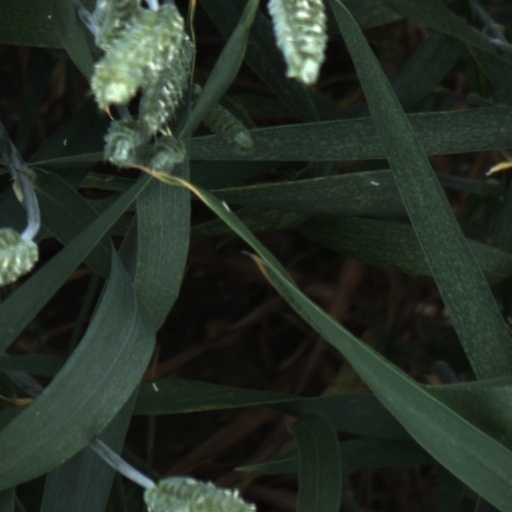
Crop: wheat